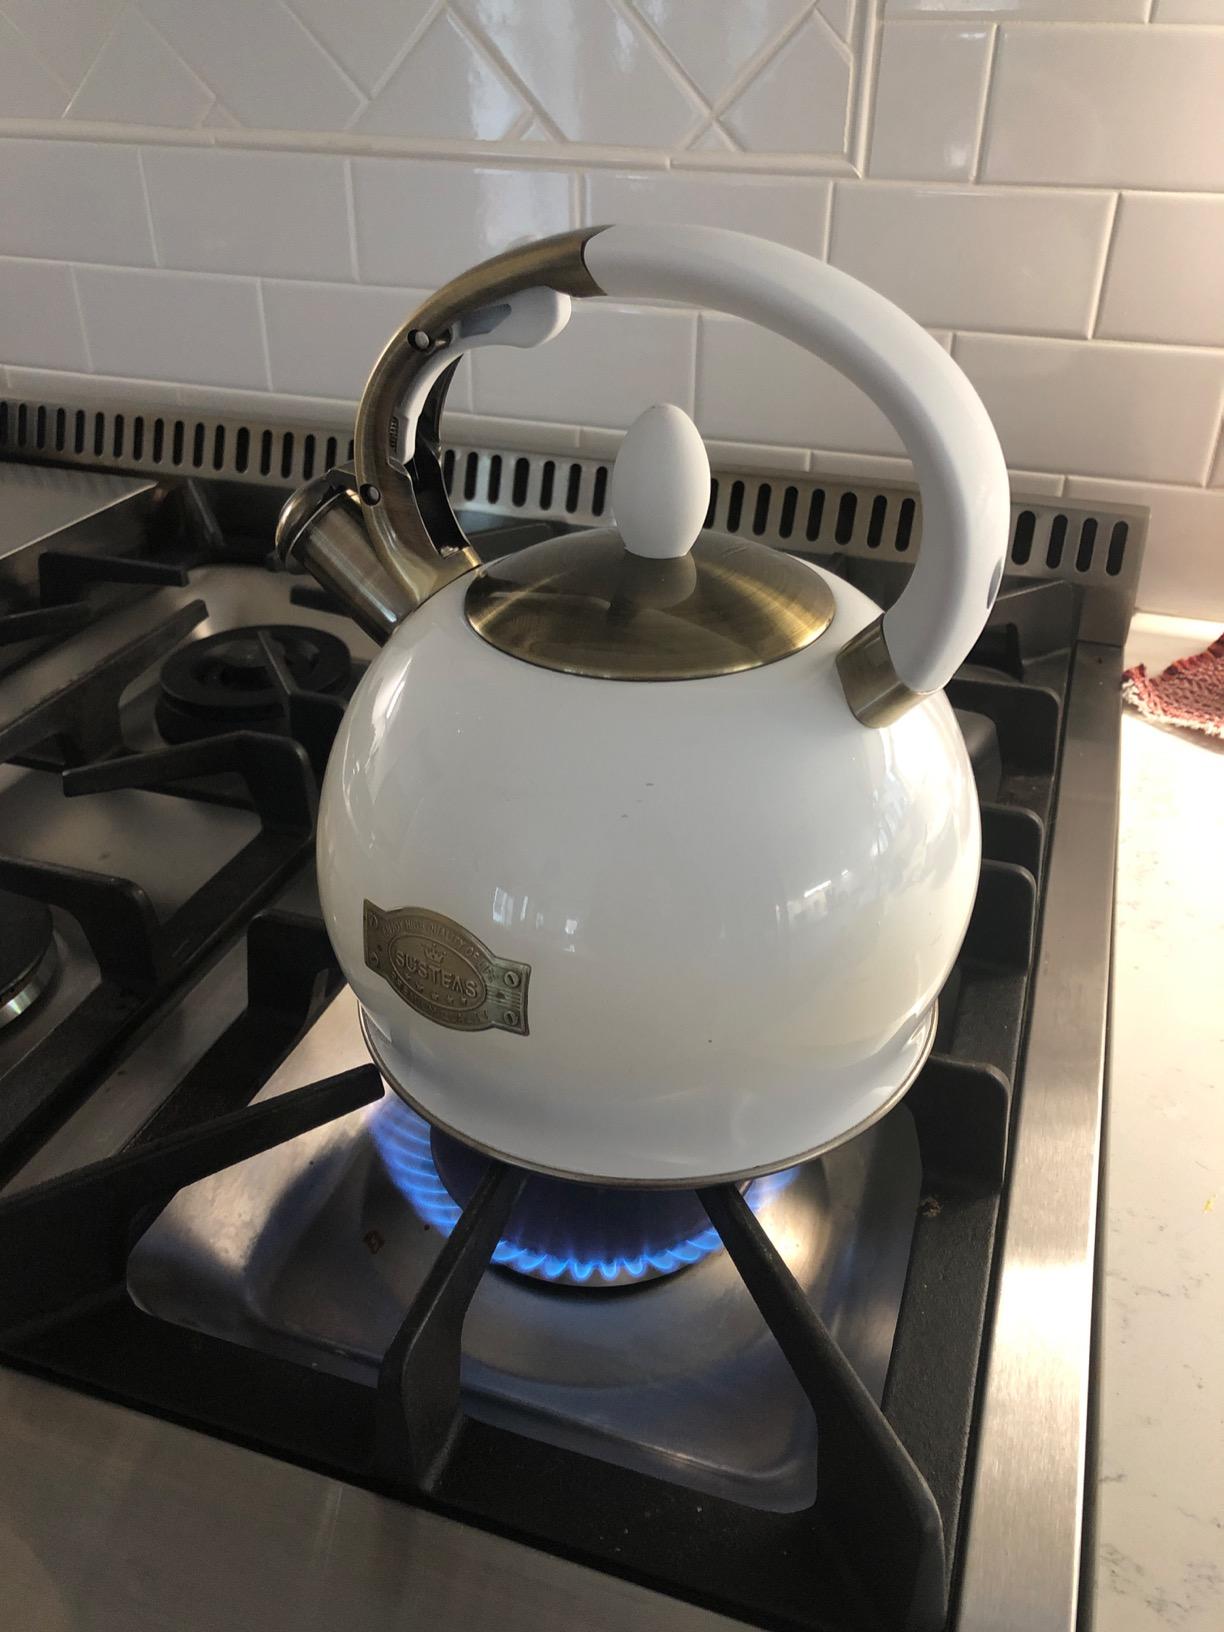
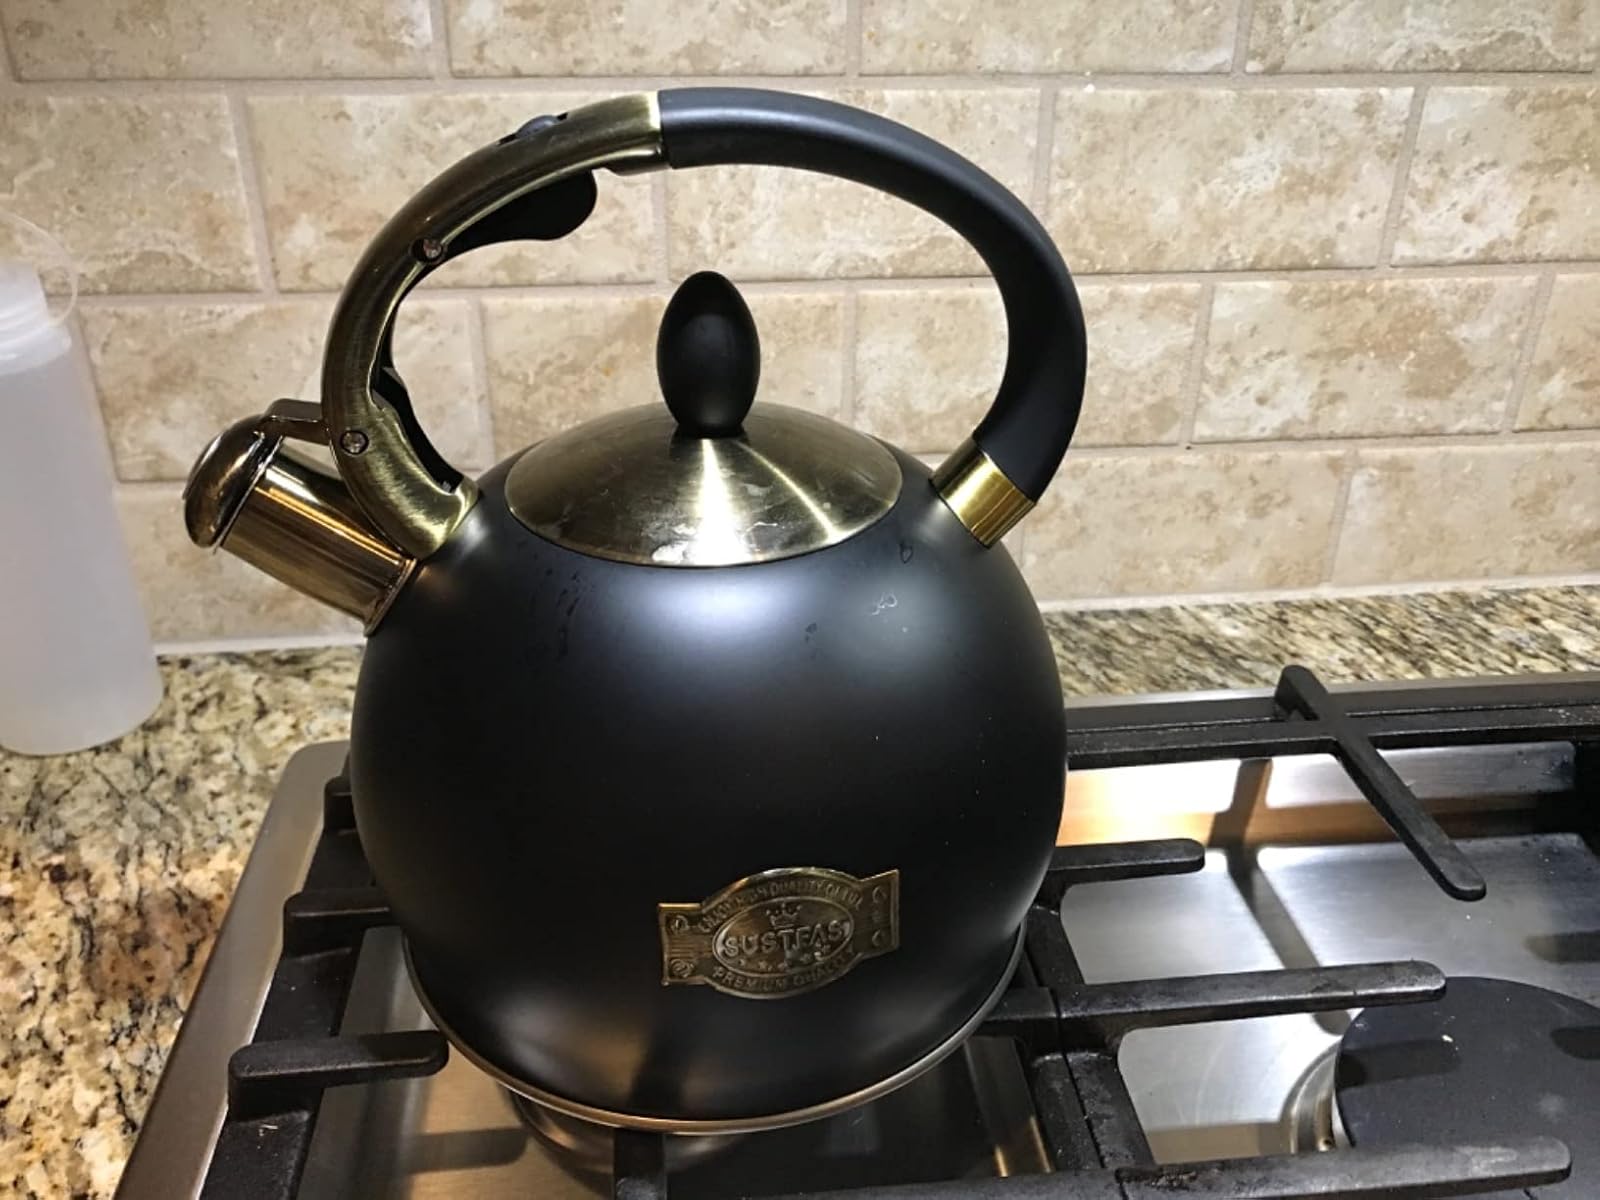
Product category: items_kettle
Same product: no